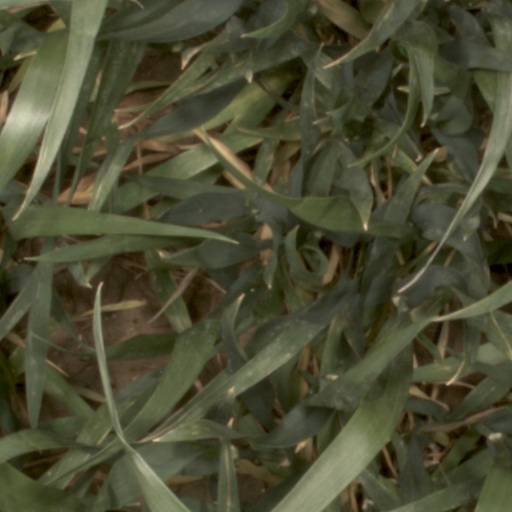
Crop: wheat